Theology

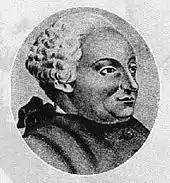
Baron d'Holbach

In Jewish theology, the historical absence of political authority after the destruction of the Second Temple has meant that most theological reflection has happened within the context of the Jewish community and synagogue, including through rabbinical discussion of Jewish law and Midrash (rabbinic biblical commentaries). Jewish theology is also linked to ethics, as it is the case with theology in other religions, and therefore has implications for how one behaves.